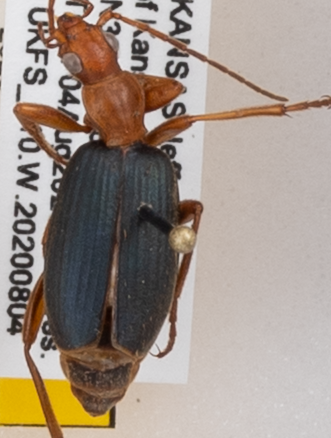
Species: Brachinus alternans
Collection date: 2020-08-04
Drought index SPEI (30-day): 0.992
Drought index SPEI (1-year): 1.382
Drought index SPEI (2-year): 2.09